16-inch/45-caliber gun

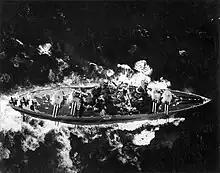
, steams through rough seas, circa 1932, with her 16"/45 caliber gun turrets aimed to starboard.

The 16"/45 caliber gun (spoken "sixteen-inch-forty-five-caliber") was used for the main batteries of the last class of Standard-type battleships for the United States Navy, the . These guns promised twice the muzzle energy over the Mark 7 12-inch/50 caliber guns of the and a 50% increase over the 14-inch/45 caliber guns of the , , and s.